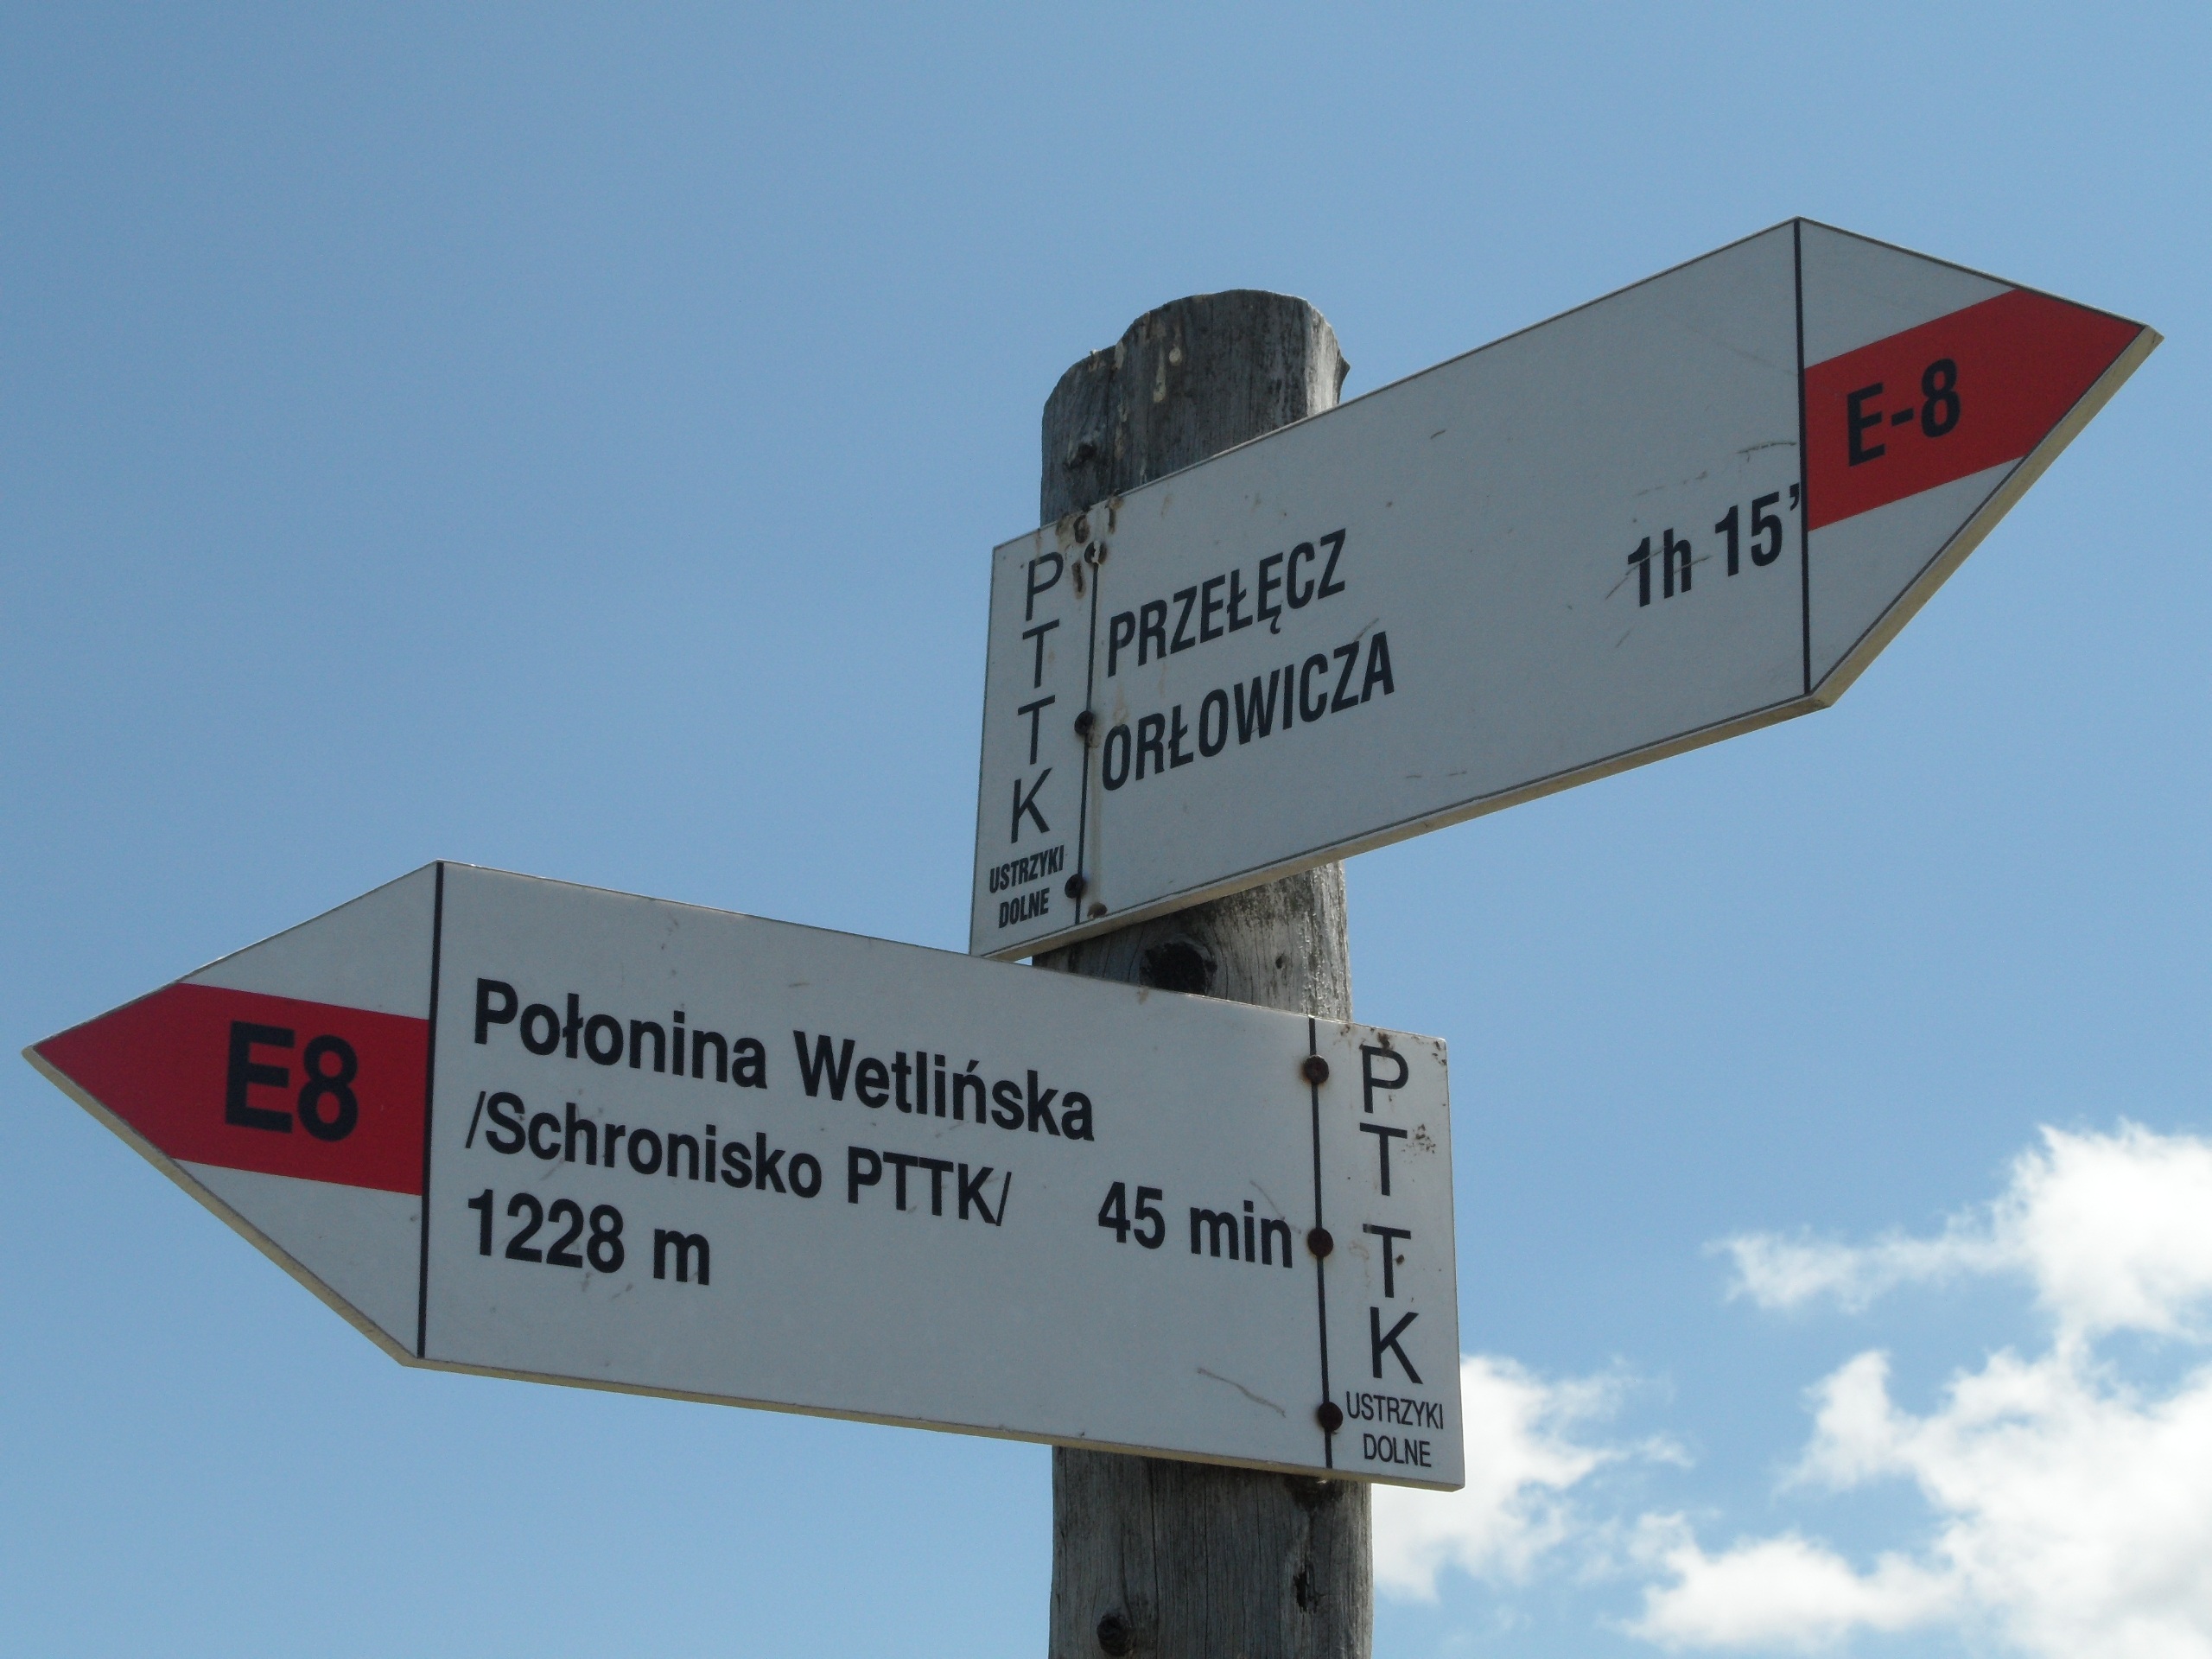
trail, advertising, sign, street sign, signage, mountains, signpost, hiking trail, hiking trails, traffic sign, bieszczady, footer